Scott Taylor (journalist)

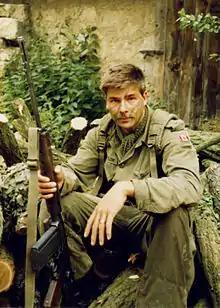
Scott Taylor in Germany in 1984.

Taylor's Canadian military magazine, "Esprit de Corps", was first conceived of as an in-flight magazine for the Canadian Air Force, after Taylor and his wife Katherine discovered that Canadian Air Force planes lacked any on-board entertainment system or reading material. Their original concept was to utilize the military passengers who normally used the airlines to attract advertisers who wished to promote their products to Canadian Forces personnel.